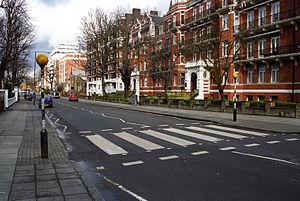
Free as a Bird est une chanson des Beatles, enregistrée et publiée après la mort de son auteur originel, John Lennon. Parue en single le 4 décembre 1995, elle fait partie de la promotion du documentaire télévisé The Beatles Anthology et de la compilation Anthology 1. Ce vaste projet vise à revenir sur l'histoire des Beatles, en proposant une série d'interviews avec les trois membres du groupe encore en vie accompagnés des principaux acteurs de l'aventure, et des enregistrements inédits.